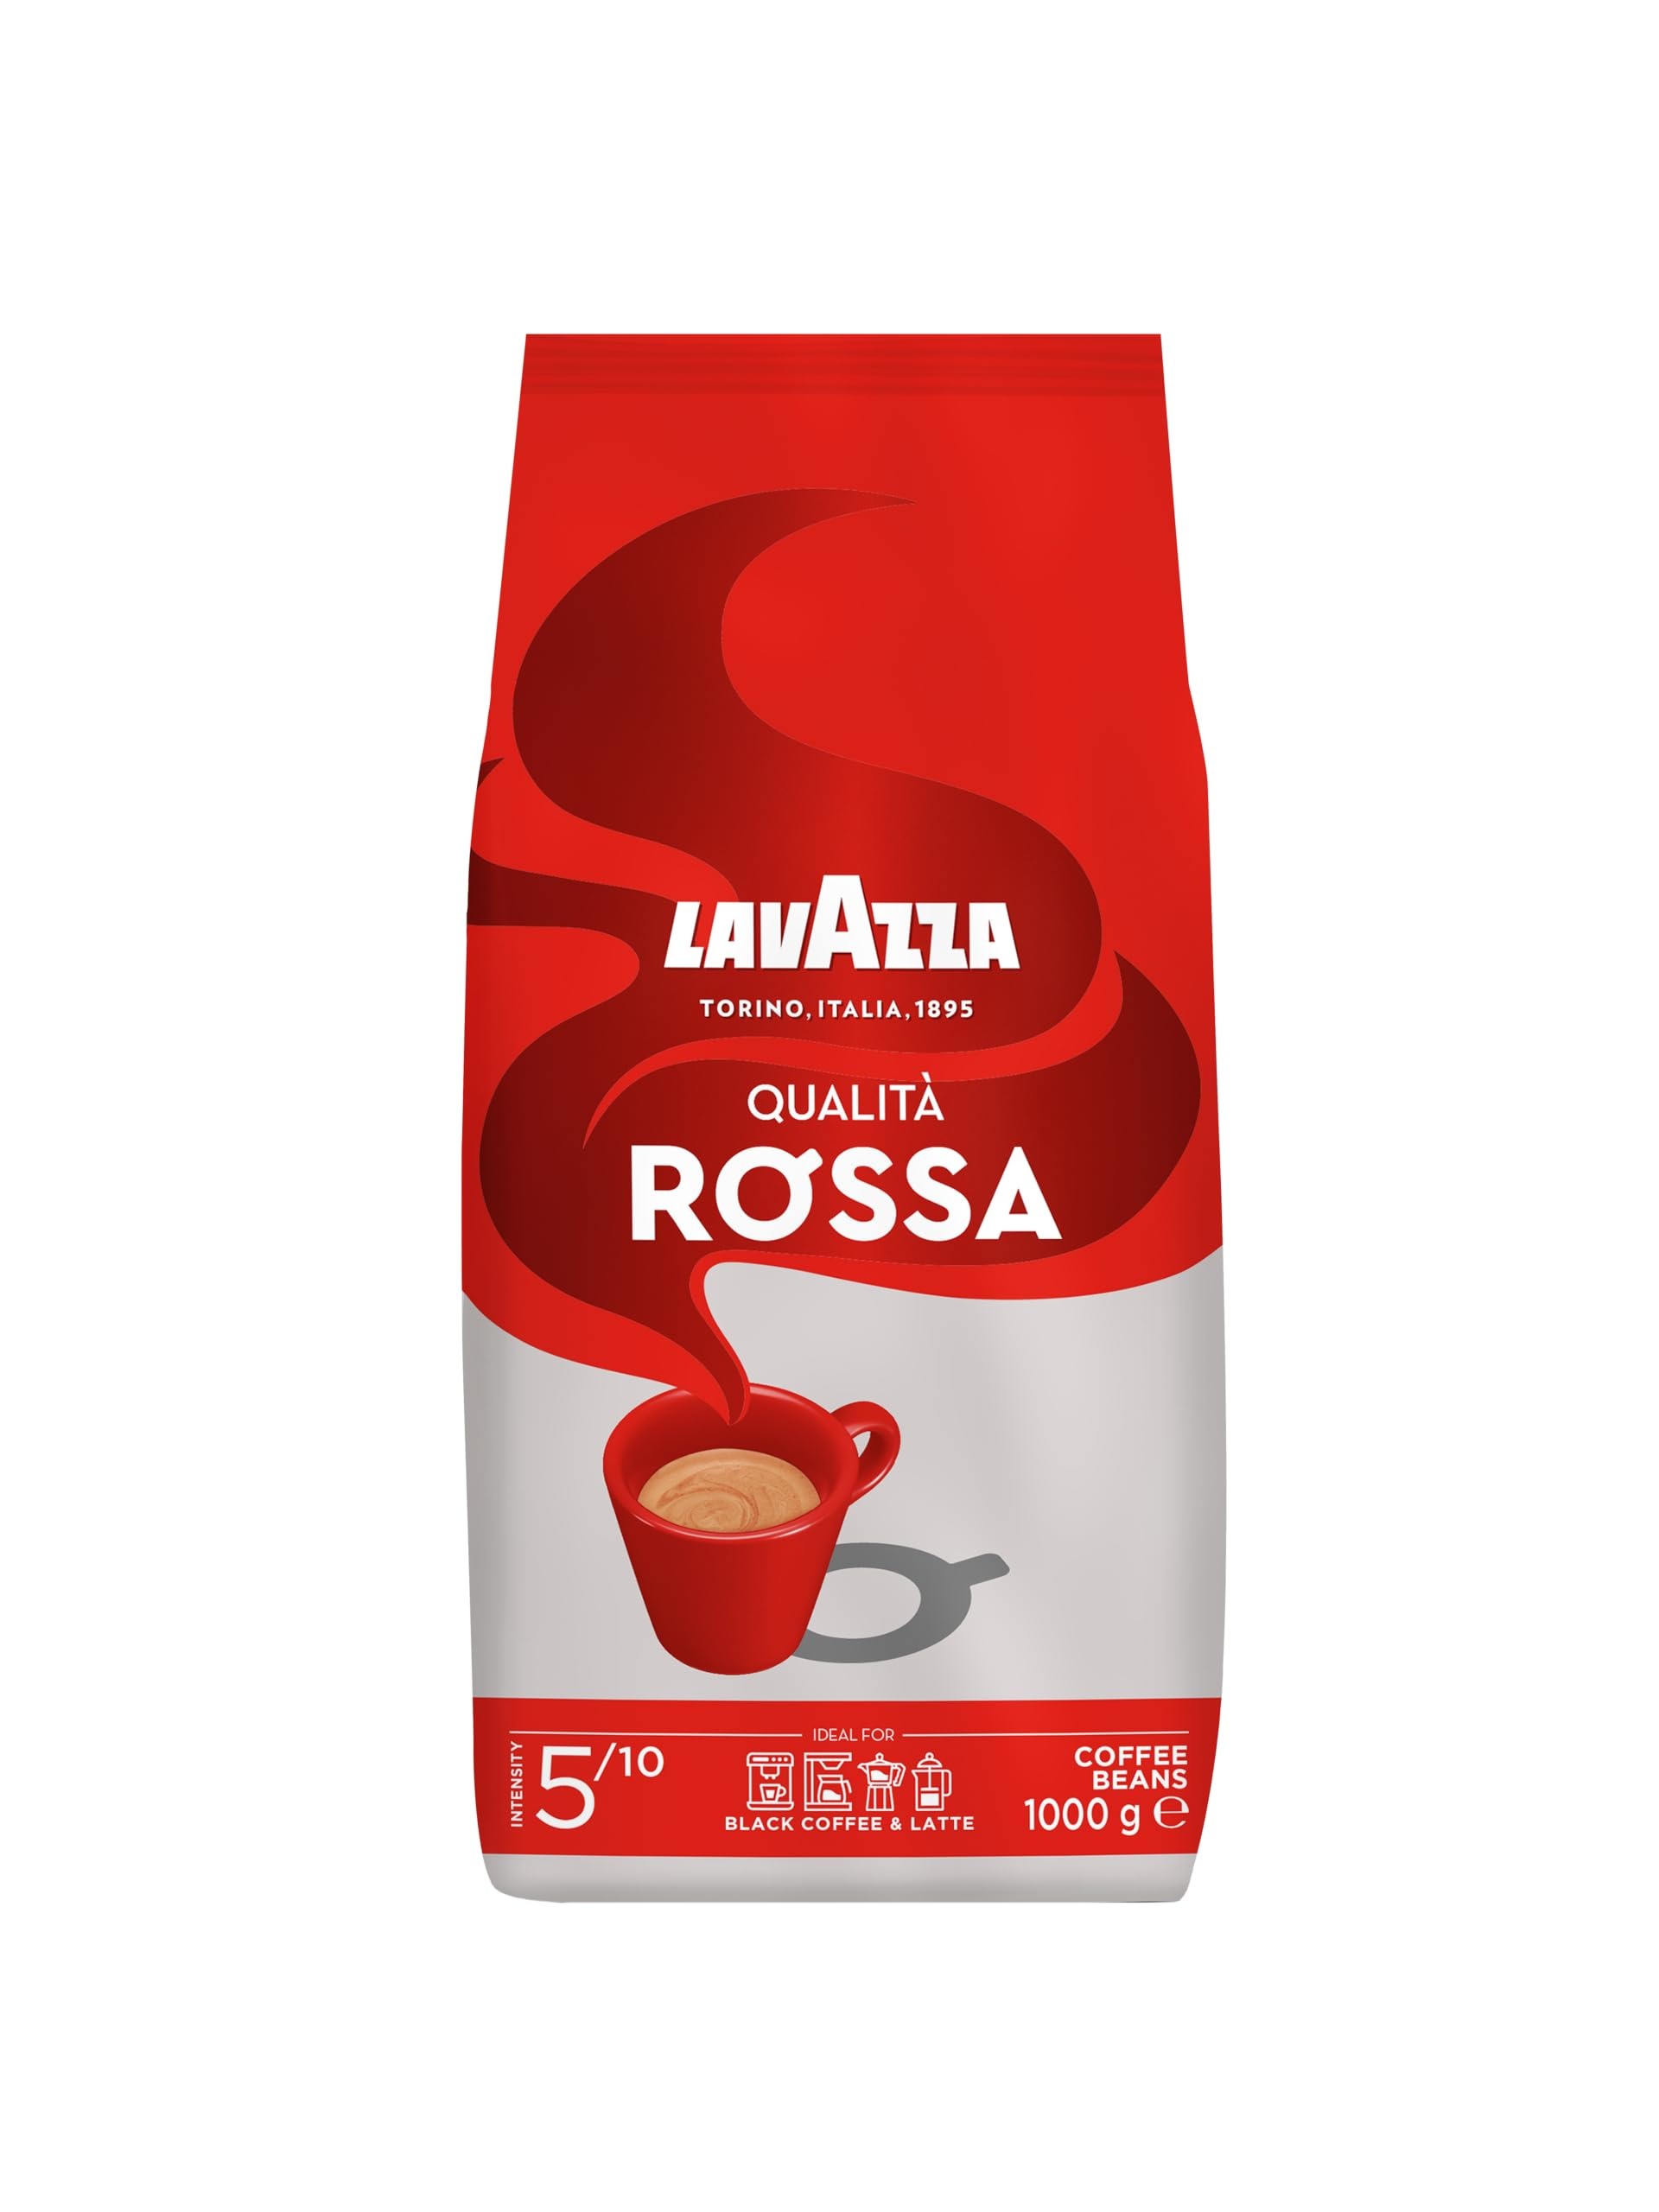
Item Name: Lavazza Qualita Rossa Coffee Beans (1Kg)
Bullet Point 1: Lavazza
Bullet Point 2: Tips for Freshness After opening, keep your Lavazza coffee in the fridge in an airtight opaque container. Stored like this your coffee will taste great for up to 3 weeks.
Bullet Point 3: *Please not Best Before/Expiration UK is DD/MM/YYYY
Value: 35.27
Unit: Ounce

Price: 25